Serhiy Rebrov

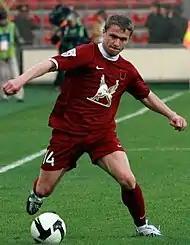
Rebrov playing for Rubin Kazan

On 3 March 2008, Dynamo announced that Rebrov had signed a two-year contract with Rubin Kazan, and would join the new club at the end of the season, in the summer of 2008. With the Russian season starting in spring, Rubin eventually agreed to a $1 million compensation with Dynamo for Rebrov's early release from his contract. He was part of the team that won the 2008 Russian Premier League for the first time in Rubin's history, playing in midfield in 24 out of his team's 30 league matches, and scoring five goals.